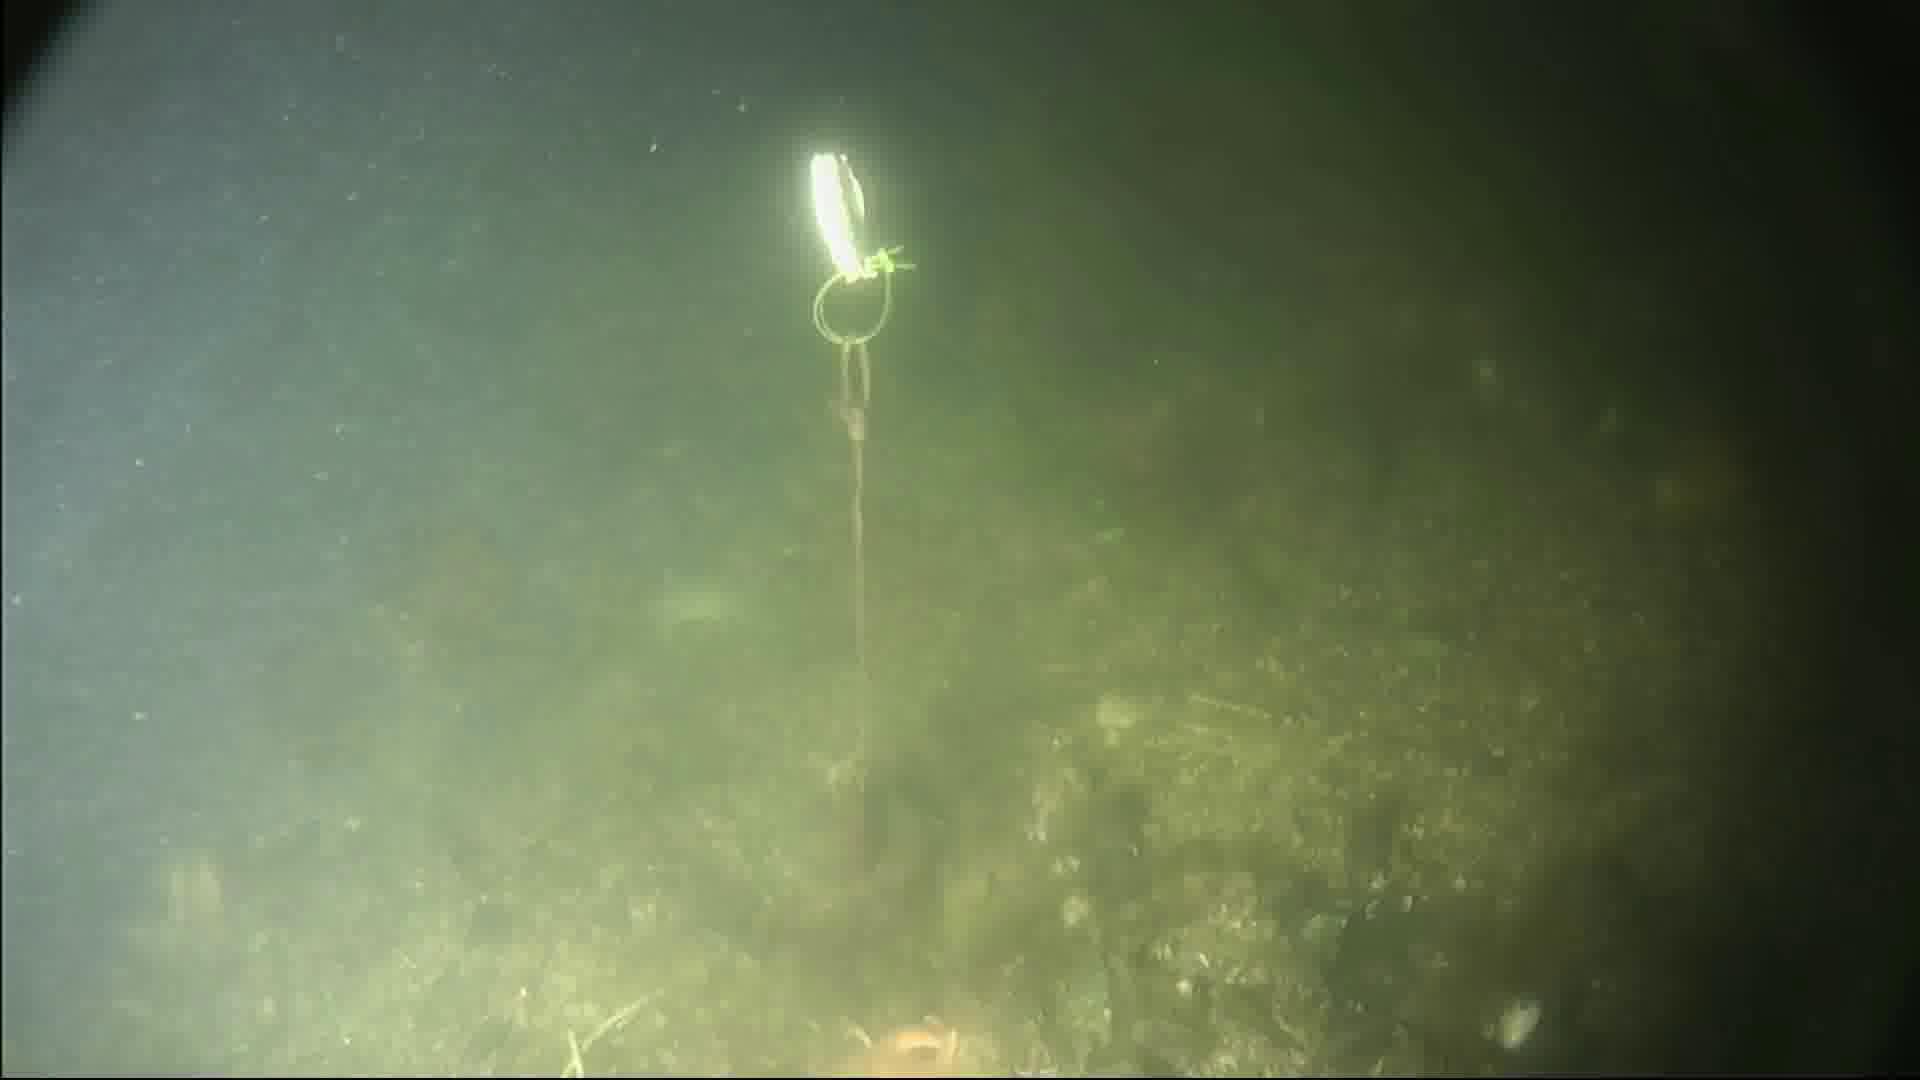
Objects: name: starfish
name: crab